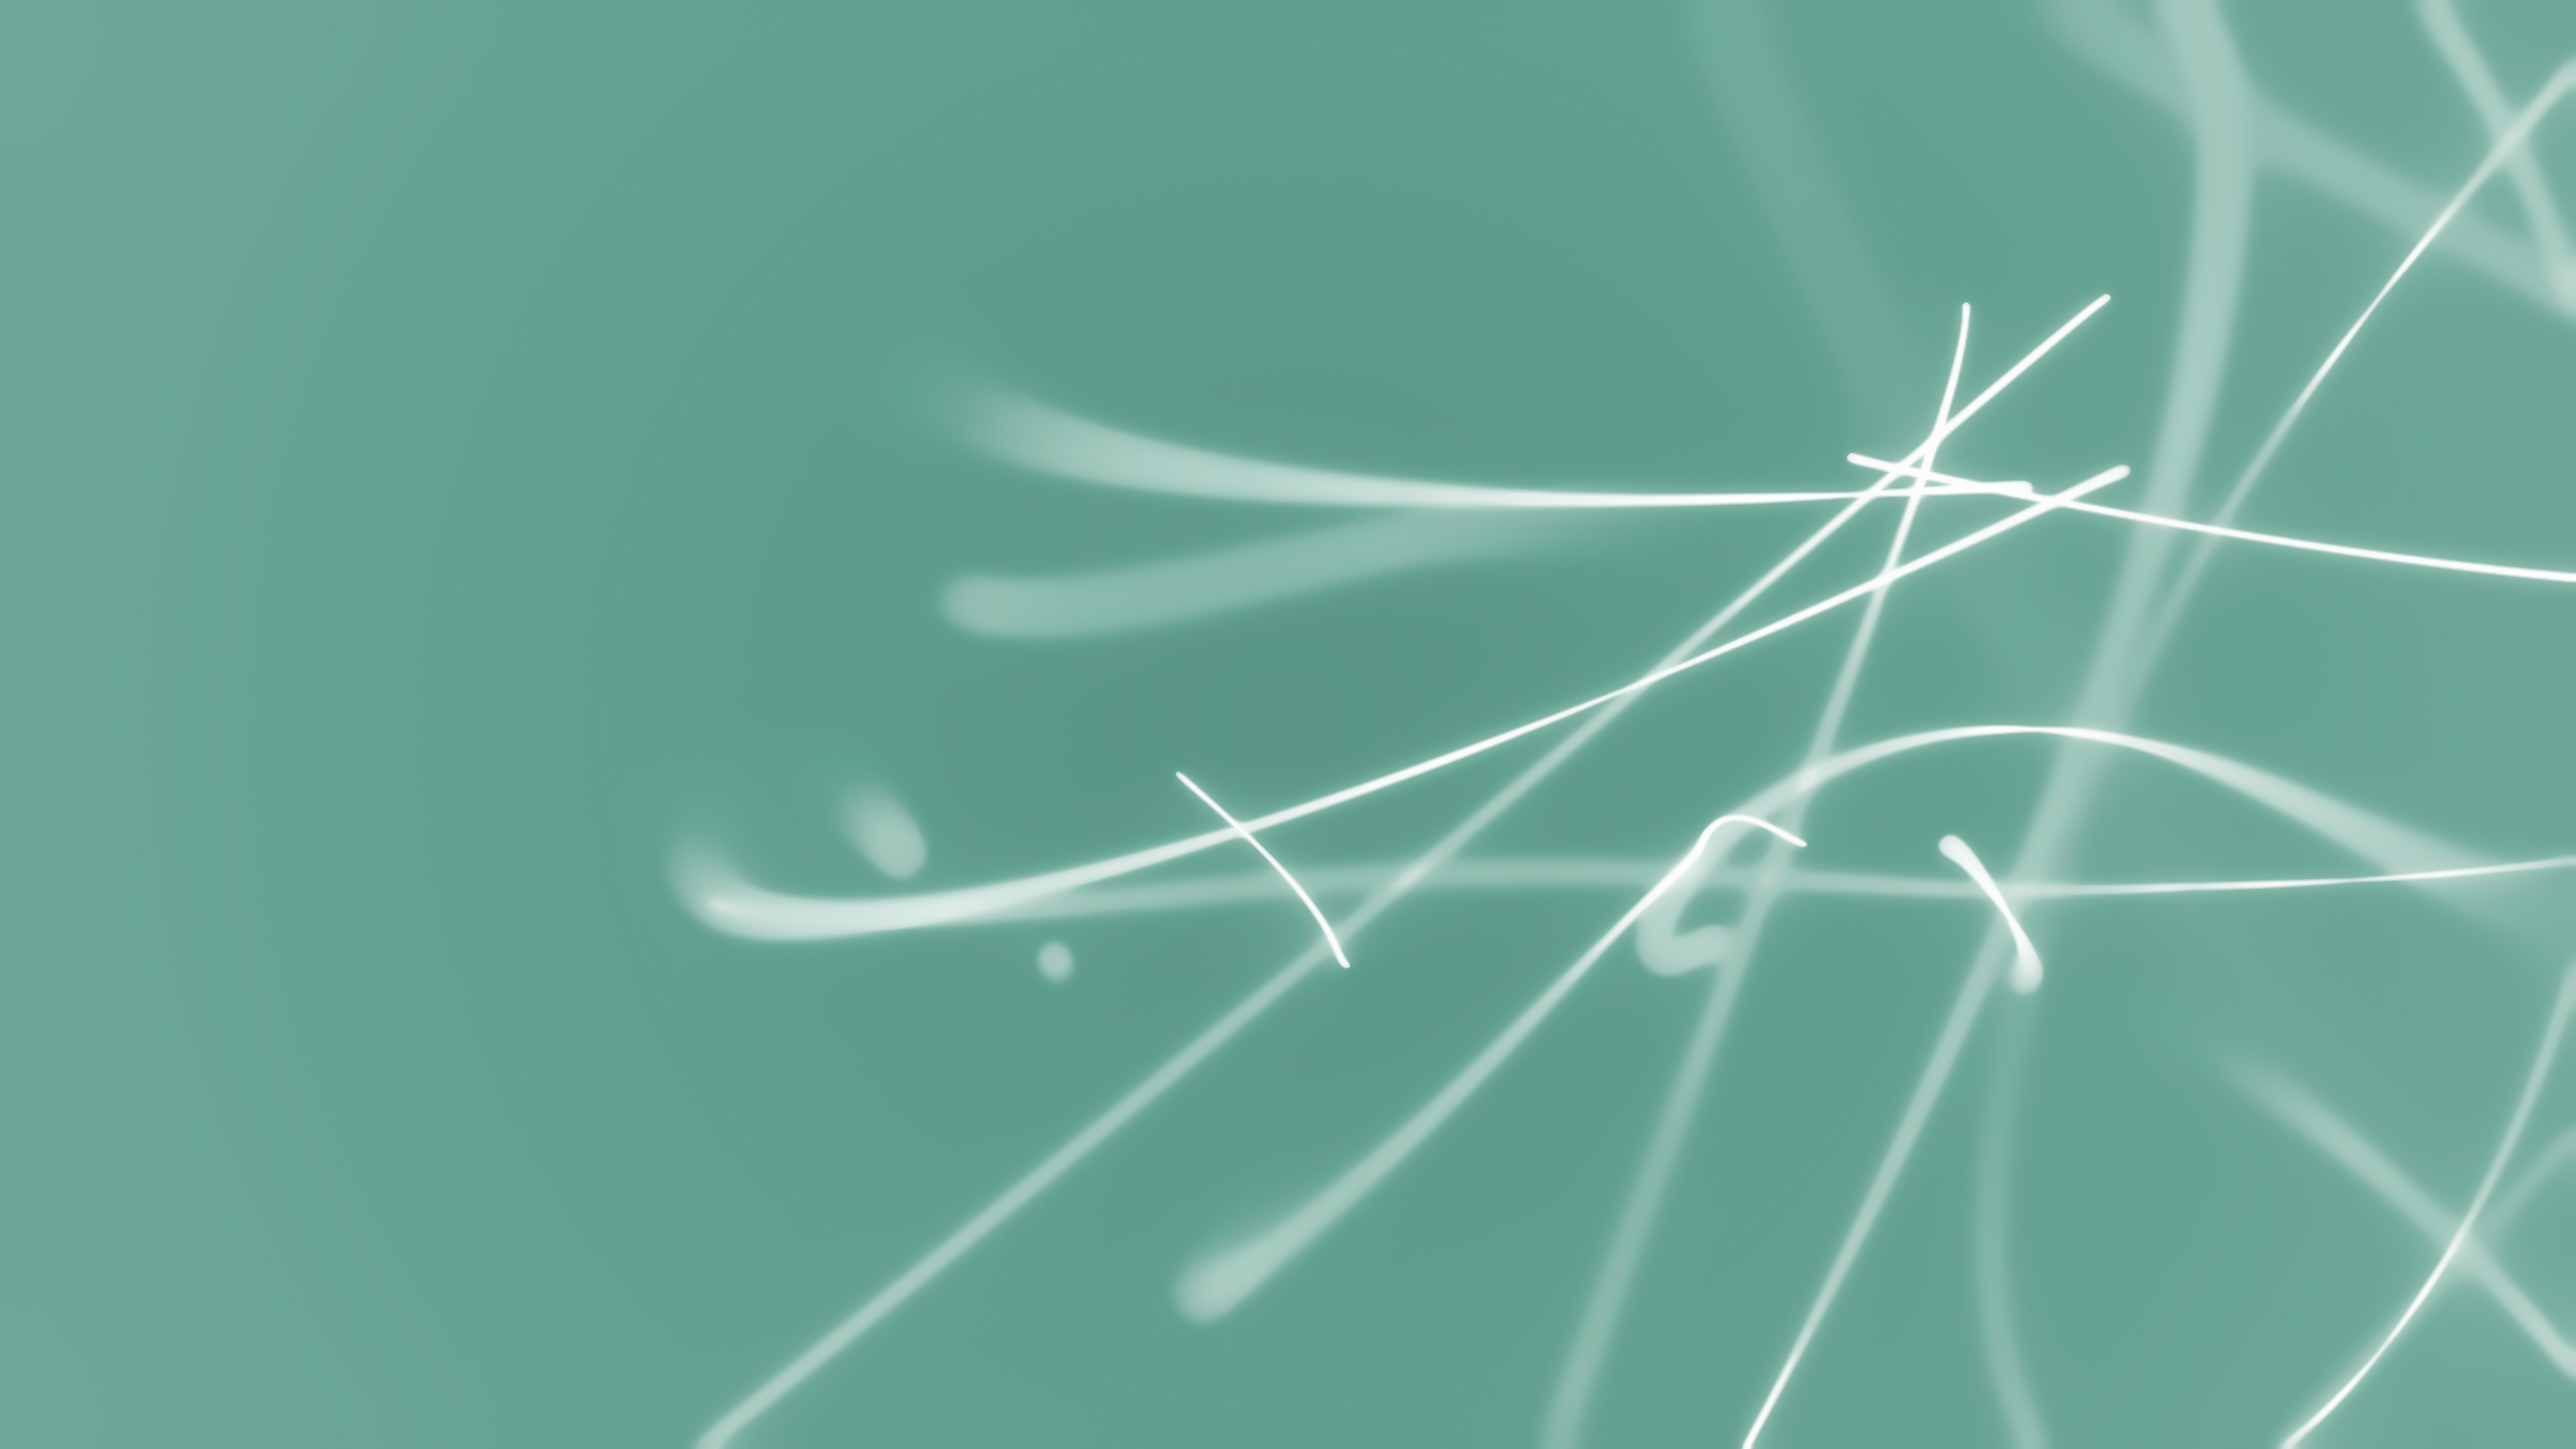
terrestrial plant, font, grass, pattern, electric blue, art, macro photography, science, symmetry, circle, flowering plant, rim, plant stem, peach, Transparent material